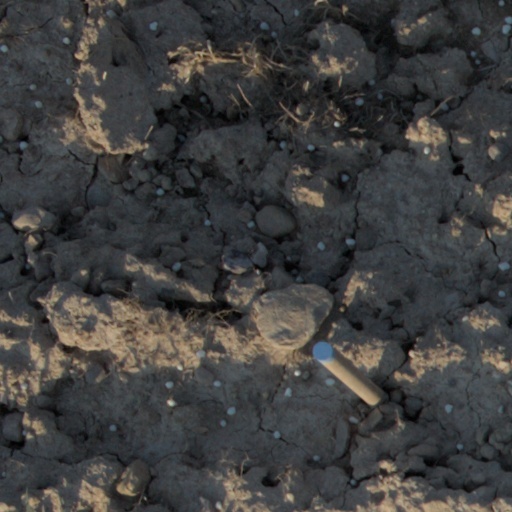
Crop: wheat